Jovo Bakić

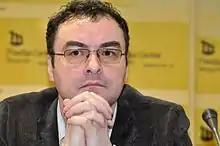
Bakić in 2015

Jovo Bakić (born 23 March 1970) is a Serbian sociologist, political activist, and an associate professor at the Faculty of Philosophy, University of Belgrade. He is primarily interested in political sociology.